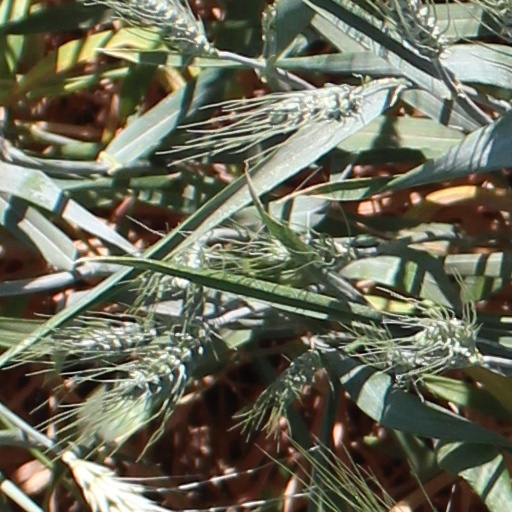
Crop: wheat